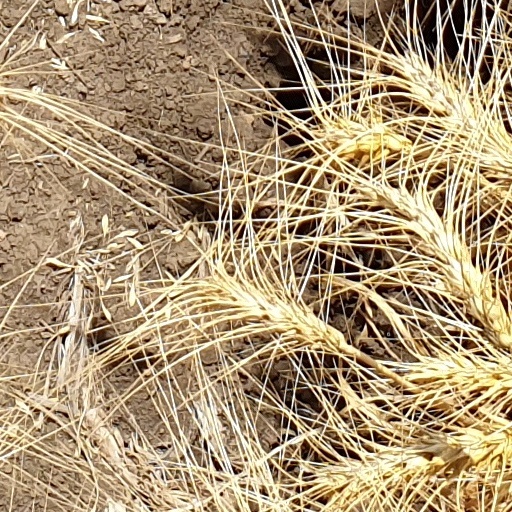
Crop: wheat